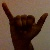
The image shows a hand gesture representing the letter 'Y' in Indian Sign Language.